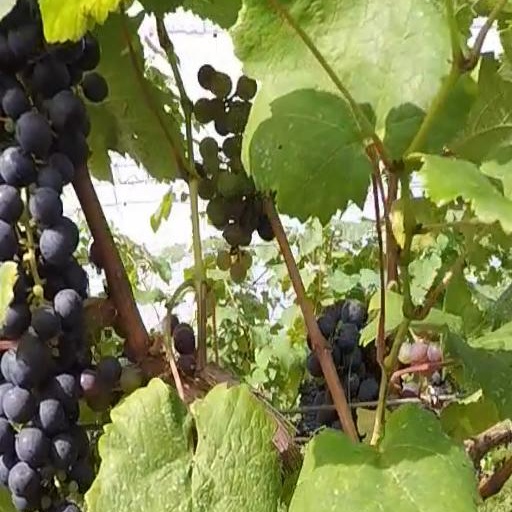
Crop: grape